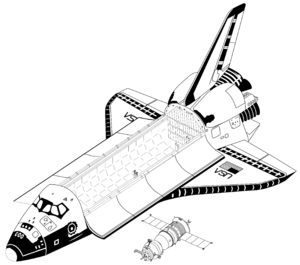
Sojuz TMA-13 / Galleri
Sojuz TMA-13 er en russisk rummission til Den Internationale Rumstation. Opsendt d. 12. oktober 2008 kl. 08:01 dansk tid og forventer at ankomme til rumstationen d. 14. oktober 2008.